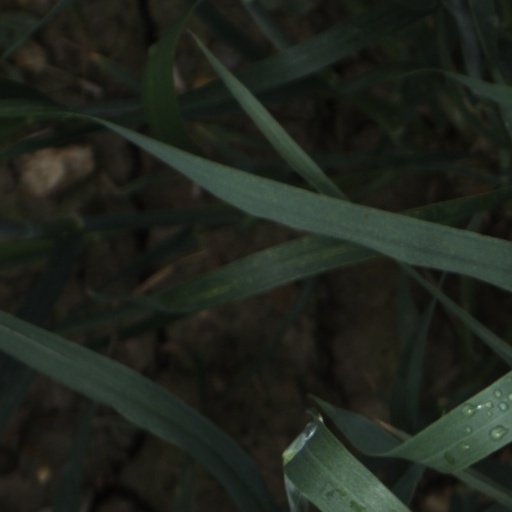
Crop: wheat